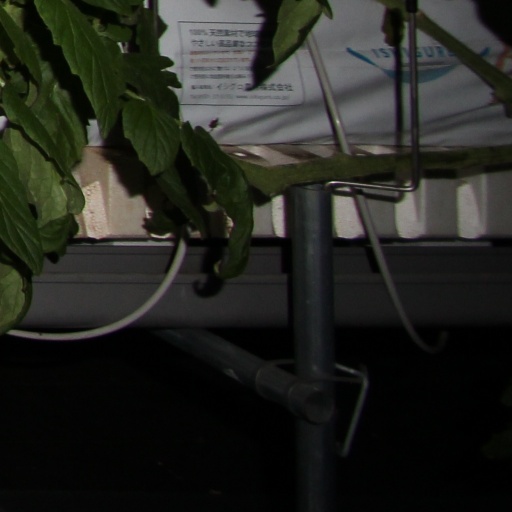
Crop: tomato